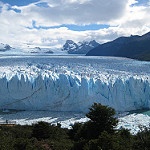
Scene: Outdoor